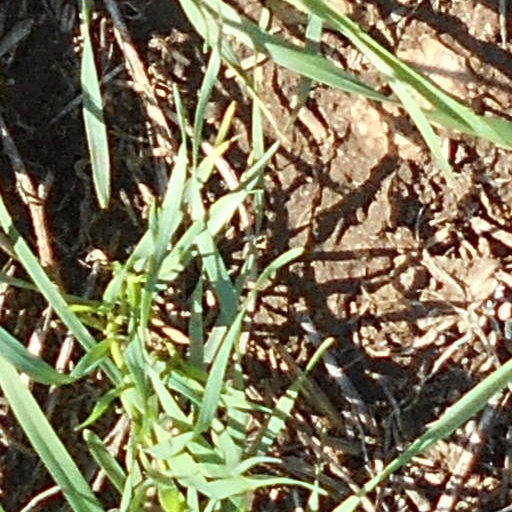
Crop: wheat